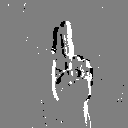
ASL letter: u